Ipswich

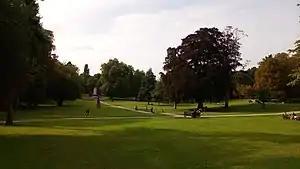

Ipswich has experienced a building boom in the early part of the 21st century. Construction has mainly concentrated around the former industrial dock which is now known as the Ipswich Waterfront. Regeneration to the area has made it a hub of culture in Ipswich, the area boasts fine dining restaurants, a boutique hotel, and the new regional university, the University of Suffolk. The new high rise buildings of the Regatta Quay development has topped the list of the tallest buildings in Ipswich. The mixed-use high rise building, The Mill, is currently the tallest building in Suffolk.